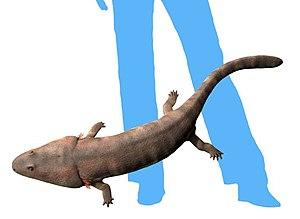
Trimerorhachis est un genre éteint d'amphibiens, un temnospondyle dvinosaurien appartenant à la famille des Trimerorhachidae.